26th Chess Olympiad

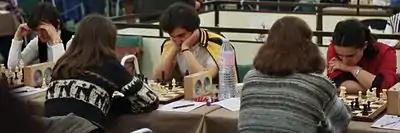
The winning Soviet Union team, left to right: Semenova, Levitina, Chiburdanidze.

50 nations took part, and with the Greek hosts also fielding a "B" side, the total number of teams came to 51. In the event of a draw, the tie-break was decided first by using the Buchholz system, then by match points.